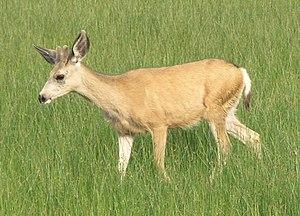
Cerf hémione, dans le fr:parc national de Bryce Canyon, Utah, USA Photo taken by Daniel Mayer in late June 2005.